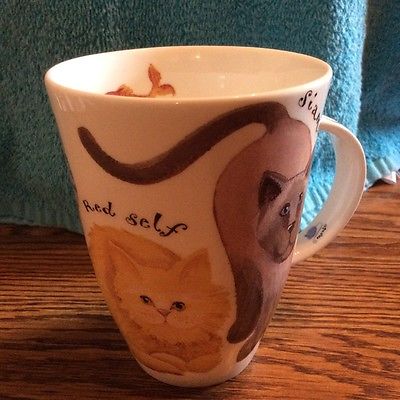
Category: mug